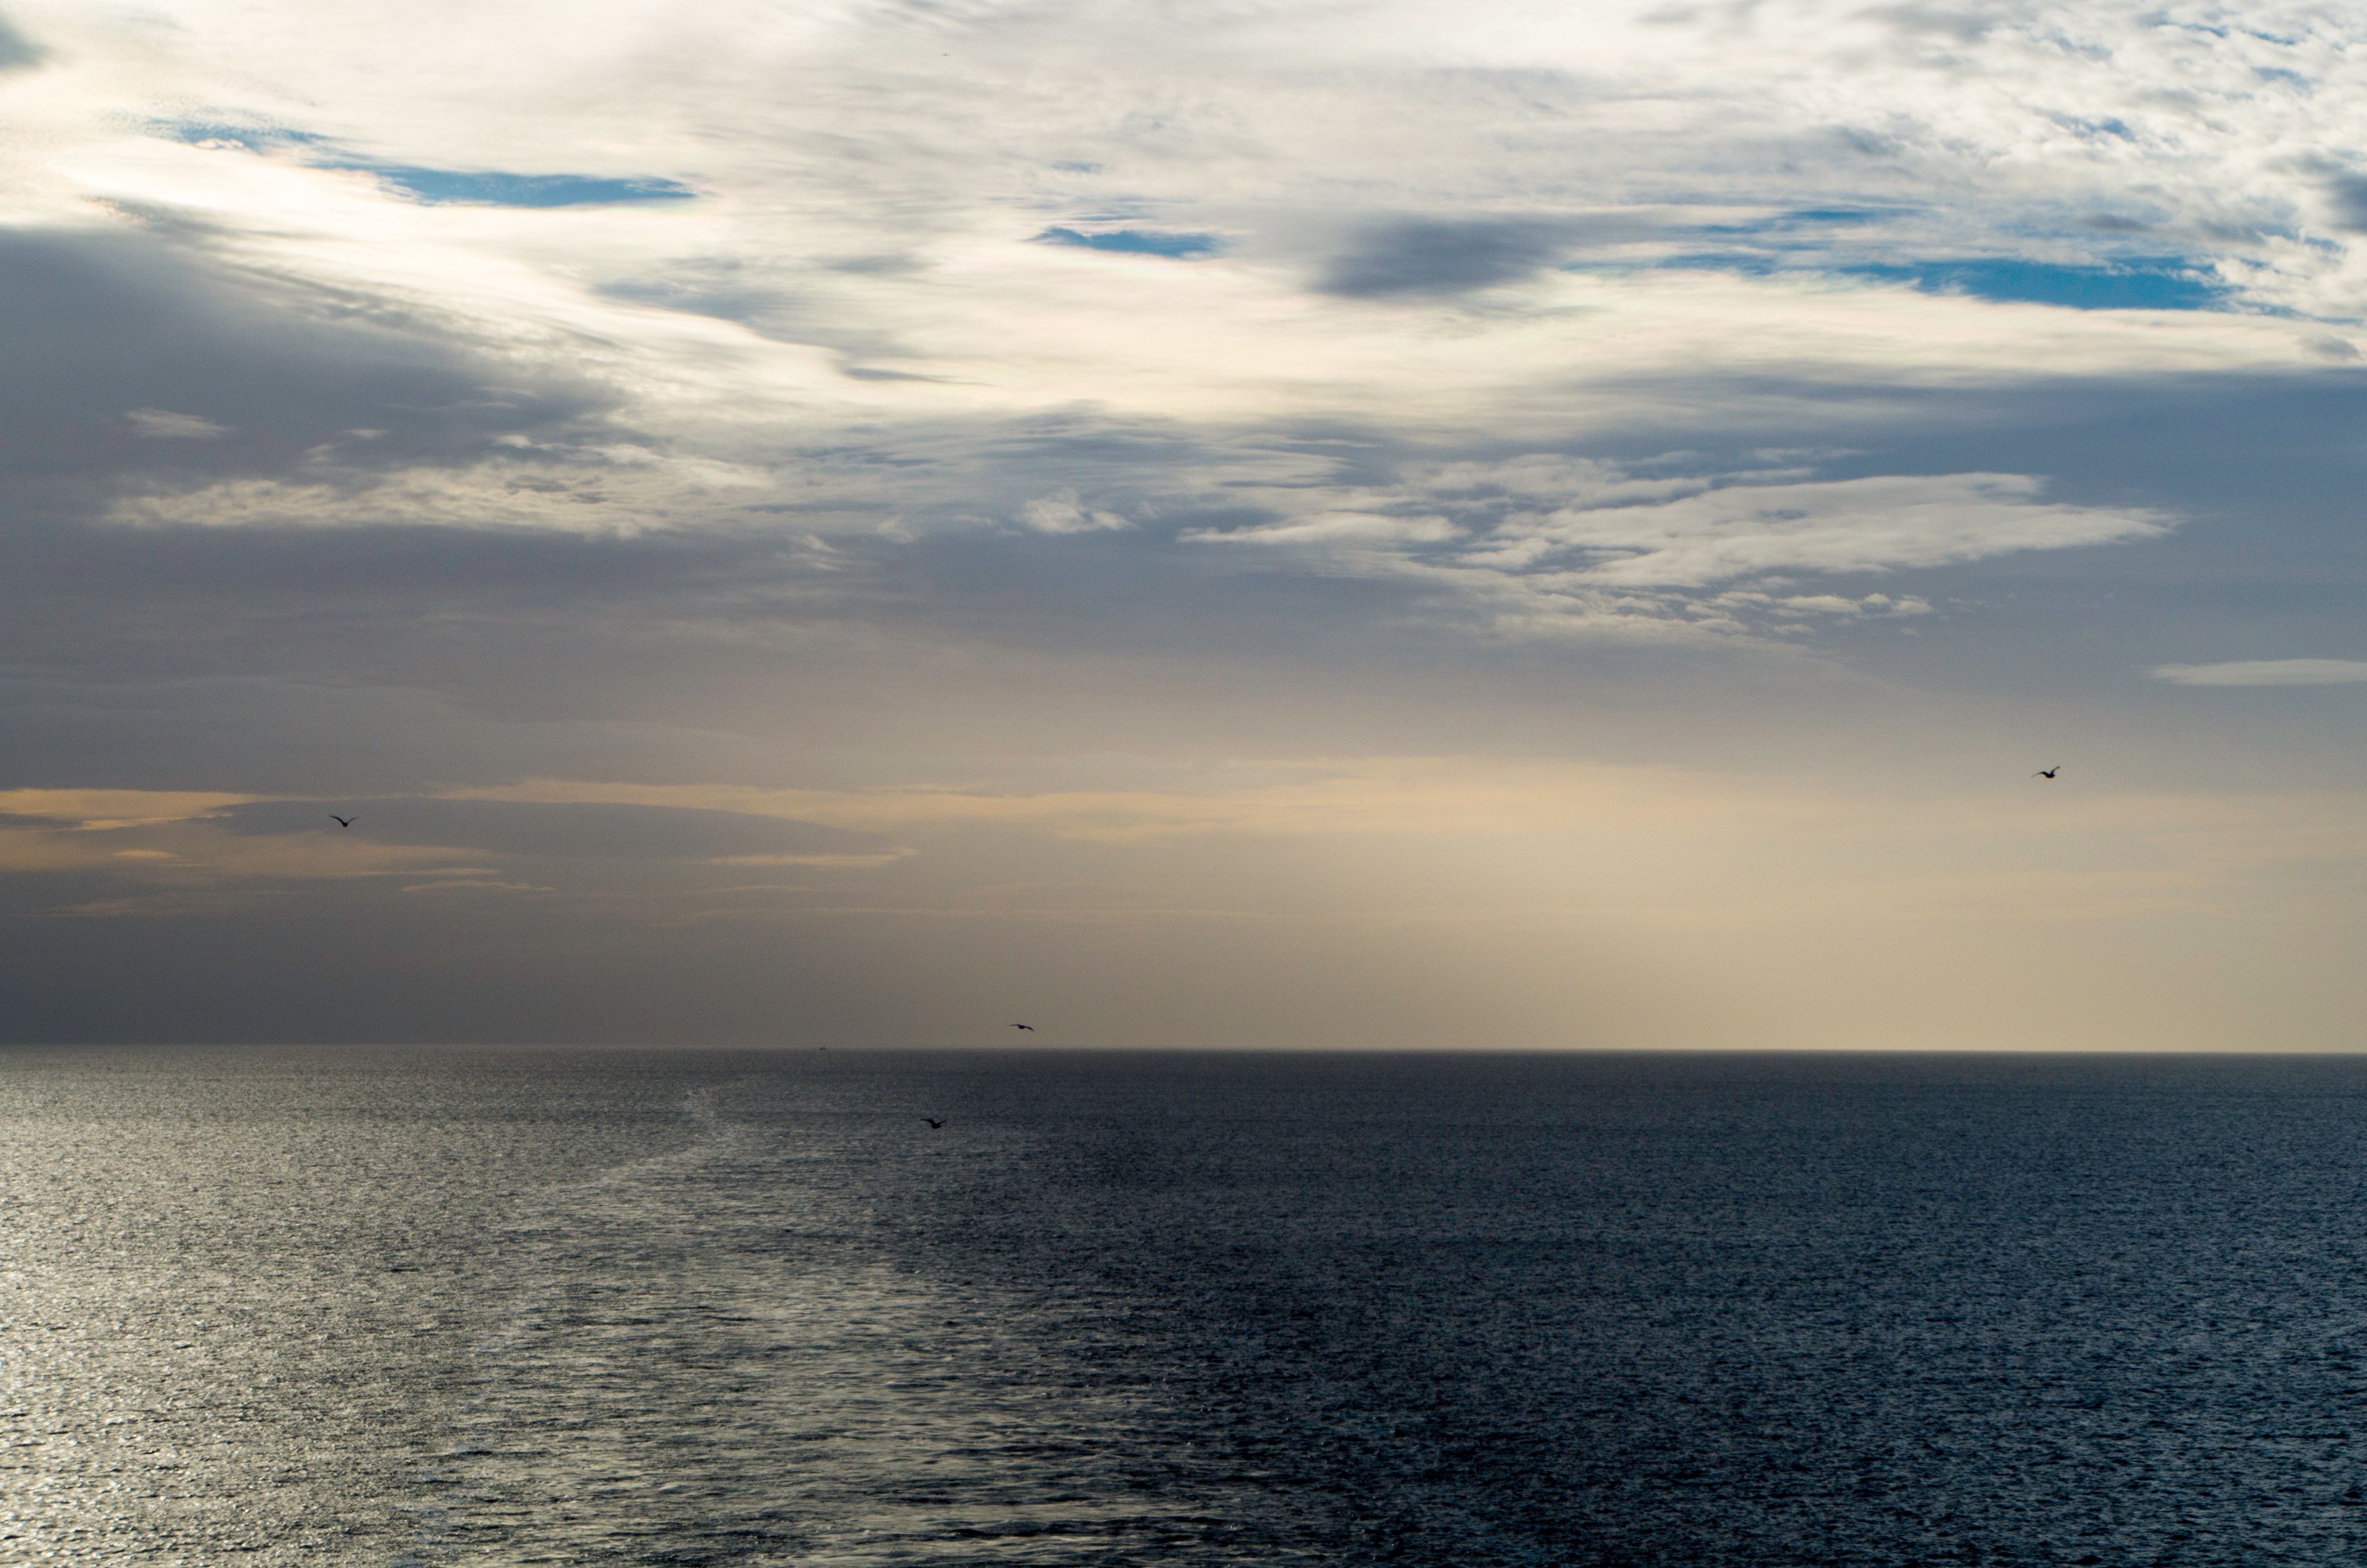
beach, sea, coast, ocean, horizon, light, cloud, sky, sun, sunrise, sunset, sunlight, morning, shore, wave, lake, dawn, dusk, evening, reflection, shadow, bay, body of water, clouds, mood, tynemouth, united kingdom, meteorological phenomenon, atmospheric phenomenon